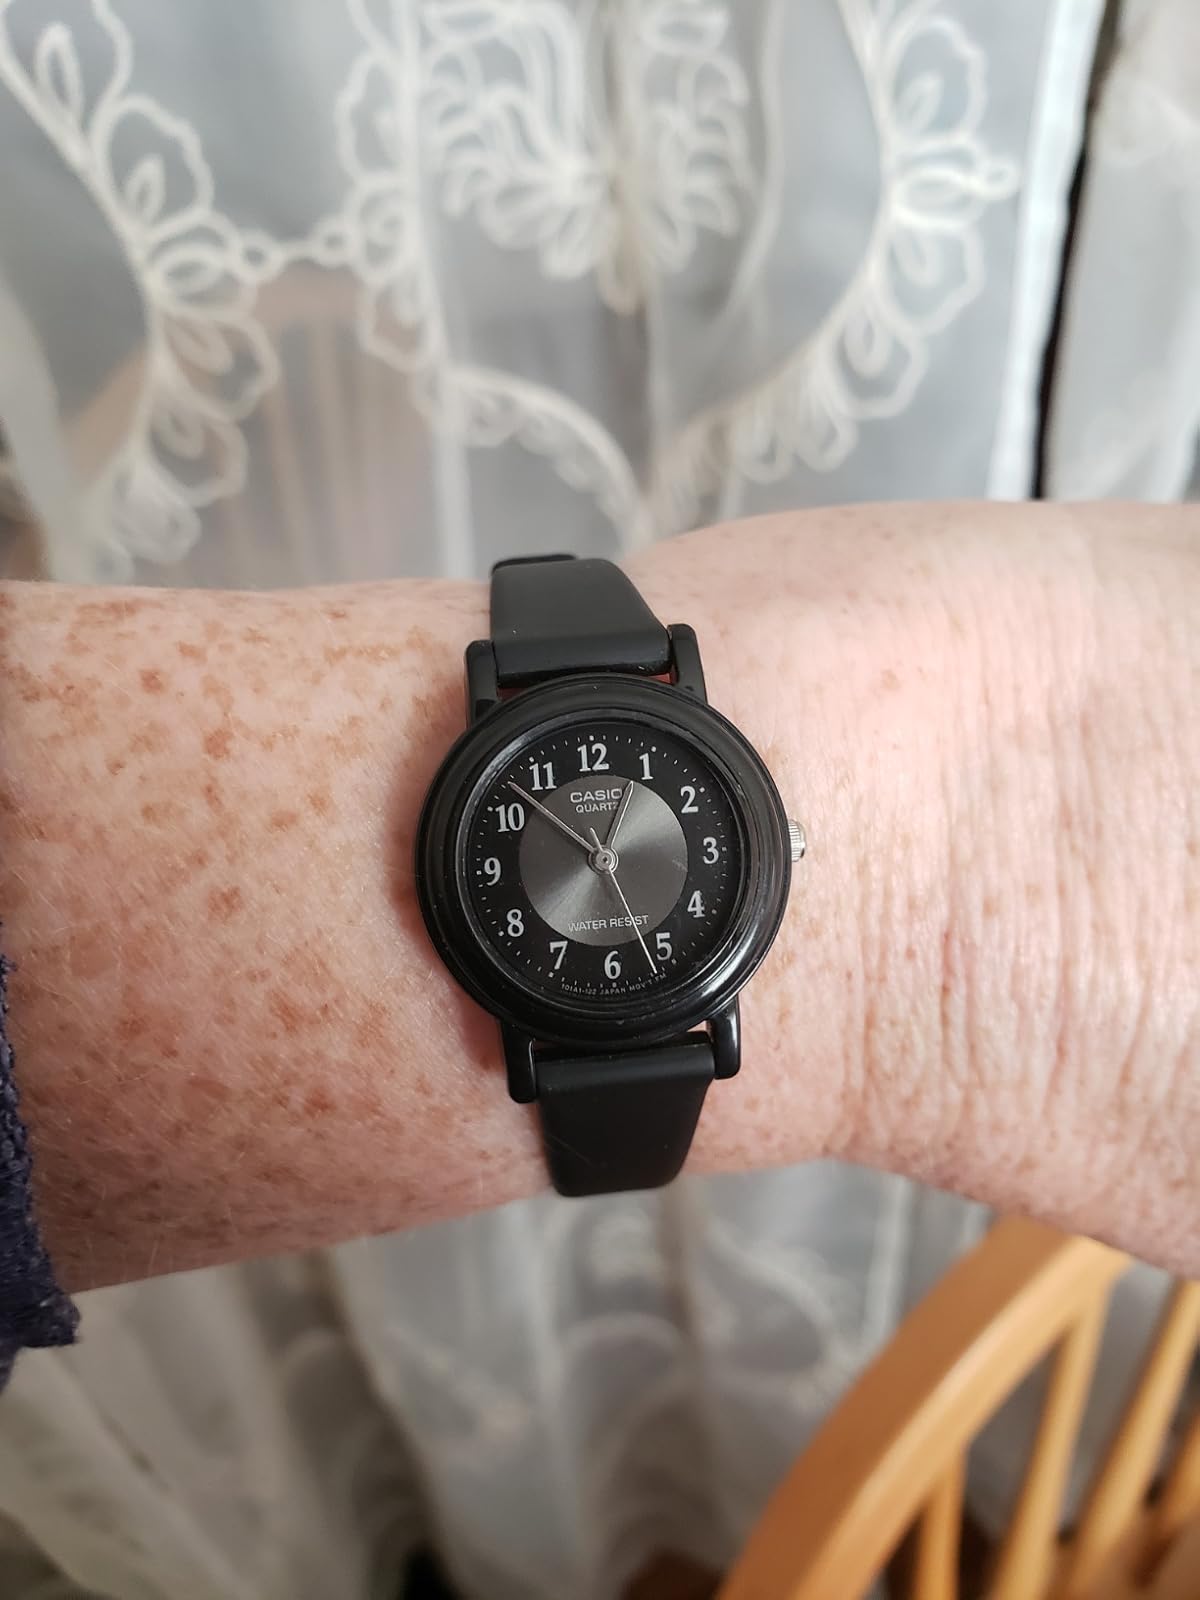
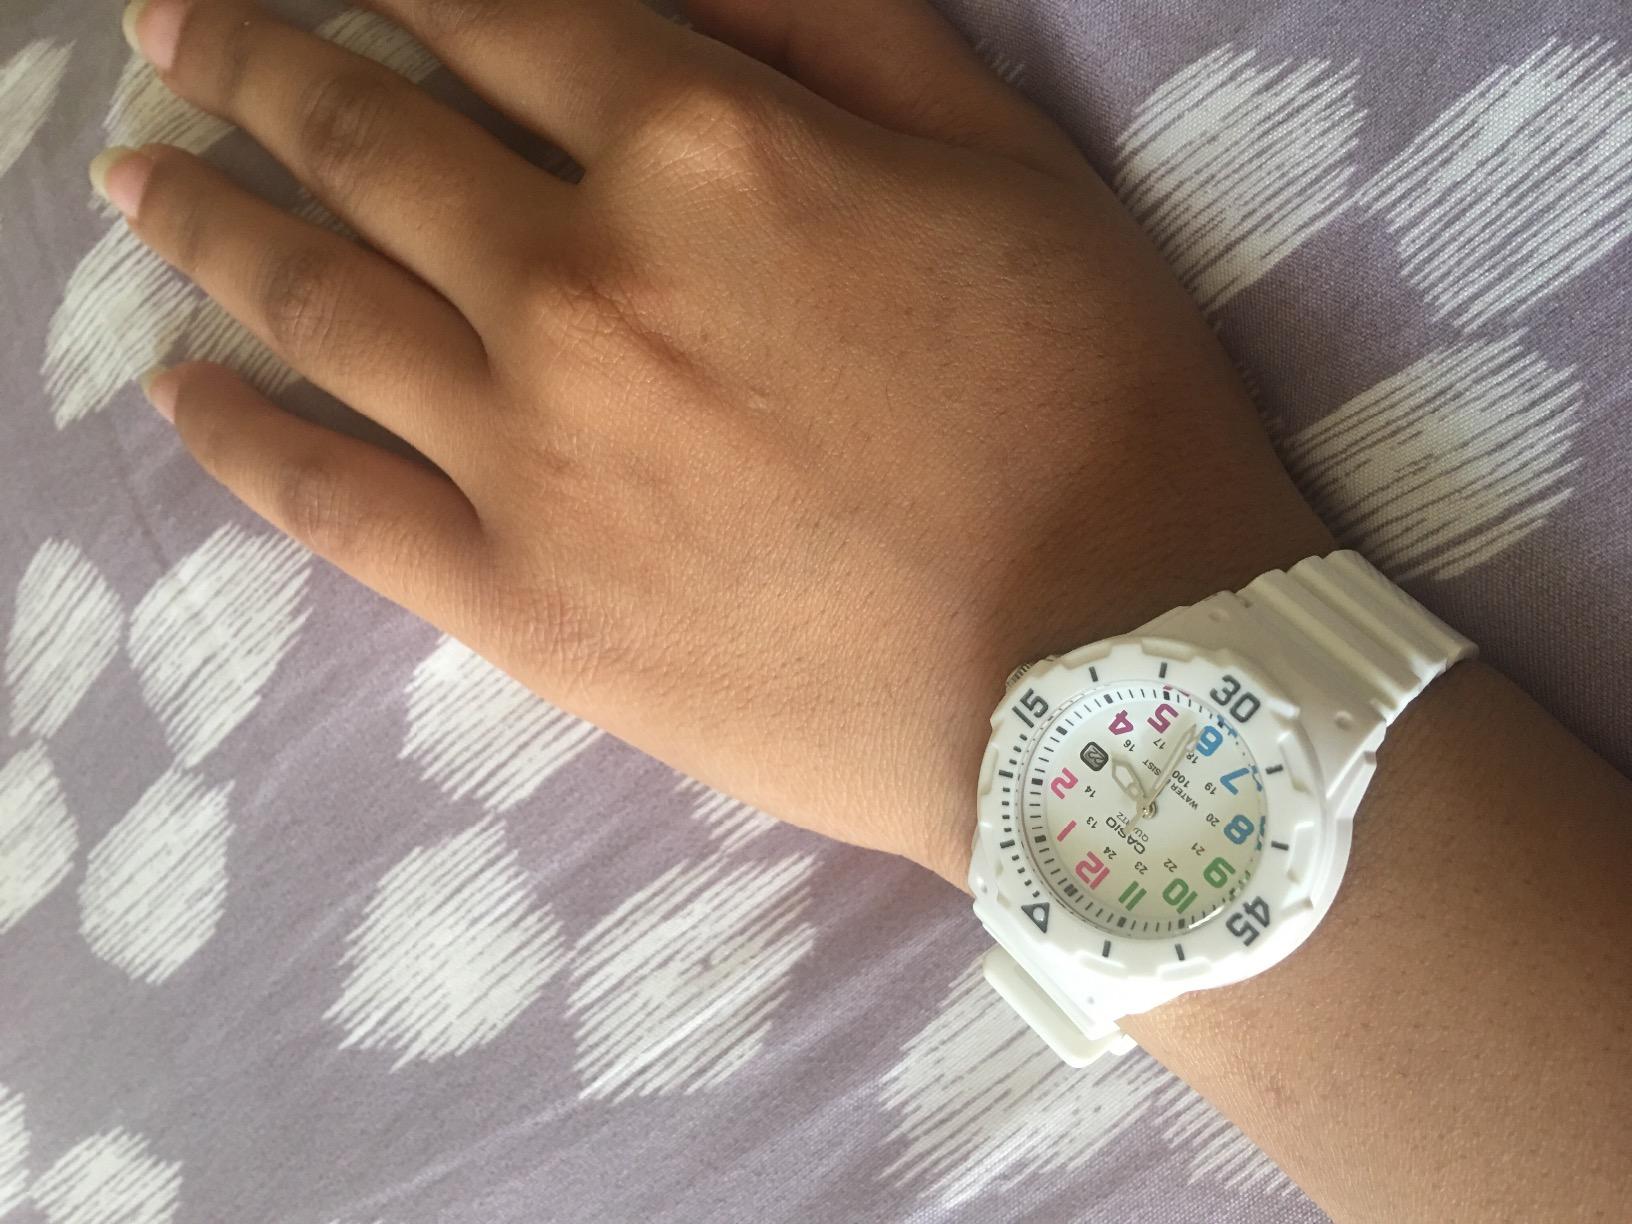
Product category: accessories_watch
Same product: no